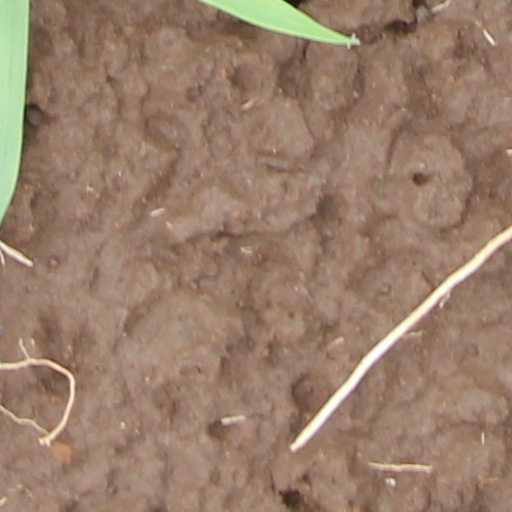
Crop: wheat